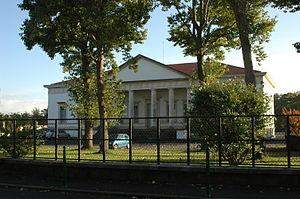
Arbonne est une commune française, située à l’extrême ouest du département des Pyrénées-Atlantiques en région Nouvelle-Aquitaine, à moins de cinq kilomètres de la côte atlantique. Limitrophe de Bidart et de Biarritz, bénéficiant de leurs infrastructures, elle voit alors que sa population a doublé en 30 ans, pendant les premières années du XXIᵉ siècle son rôle de ville-dortoir rurbaine s’accentuer. Cette dimension est prise en compte par le dernier plan local d’urbanisme qui cherche à redynamiser le centre-bourg, tout en protégeant le secteur agricole qui fut l’activité économique dominante pendant des siècles.
La Négresse est un quartier résidentiel situé au sud-est de la ville de Biarritz, dans les Pyrénées-Atlantiques, de part et d'autre de la RN10 ; il est regroupé autour d'une zone artisanale et de la gare SNCF.
Biarritz est une commune française située dans le département des Pyrénées-Atlantiques en région Nouvelle-Aquitaine, dans le Sud-Ouest de la France. Bordée par l'océan Atlantique, la ville dispose d'une façade maritime longue de 4 kilomètres, dans le creux du golfe de Gascogne, à moins de 25 kilomètres de la frontière avec l'Espagne.